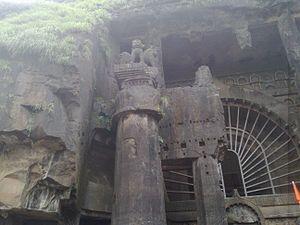
Les grottes de Karli, les grottes de Karla, les grottes de Karle ou les cellules de Karla, sont un complexe d'anciennes grottes bouddhistes indiennes excavées à Karli près de Lonavla, dans le Maharashtra. Il est à seulement 10,9 kilomètres de Lonavla. Les autres grottes de la région sont les grottes de Bhaja, la grotte bouddhiste de Patan, les grottes de Bedse et les grottes de Nasik. Les sanctuaires ont été développés du IIe siècle avant notre ère au Ve siècle de notre ère. On pense que le plus ancien des sanctuaires des grottes remonte à 160 avant notre ère, ayant surgi près d'une ancienne route commerciale majeure, s'étendant vers l'est de la mer d'Arabie au Deccan.